McCormick station

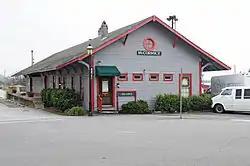
McCormick Train Station, March 2012

McCormick station, also known as the Charleston & Western Carolina Railway Depot, is a historic train station located at McCormick in McCormick County, South Carolina. It was built about 1911 by the Charleston and Western Carolina Railway. It is a one-story, rectangular frame building with a gable roof, wide eaves supported by brackets, and shiplap siding.